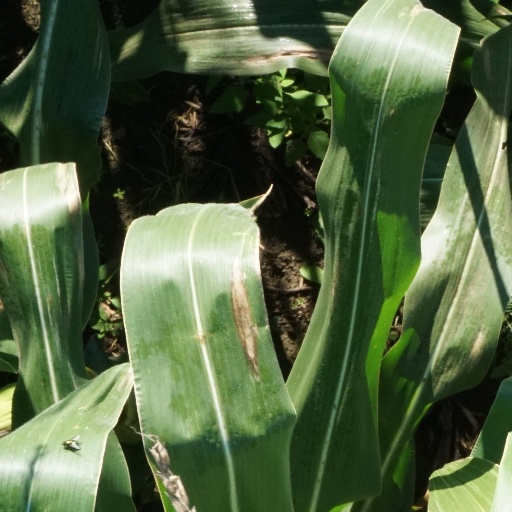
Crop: maize; corn